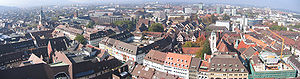
Freiburg im Breisgau / Galleri
Freiburg im Breisgau er en tysk by i delstaten Baden-Württemberg. Byen har ca. 220.000 indbyggere og ligger på kanten af Schwarzwald og er den varmeste og mest solrige by i Tyskland.